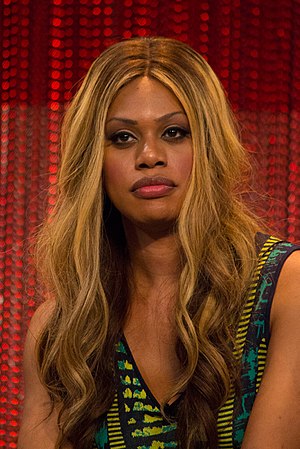
Laverne Cox
Laverne Cox i 2014.
Laverne Cox er en amerikansk skuespiller, realityshowstjerne, tv-producer og fortaler for LGBT-rettigheder.